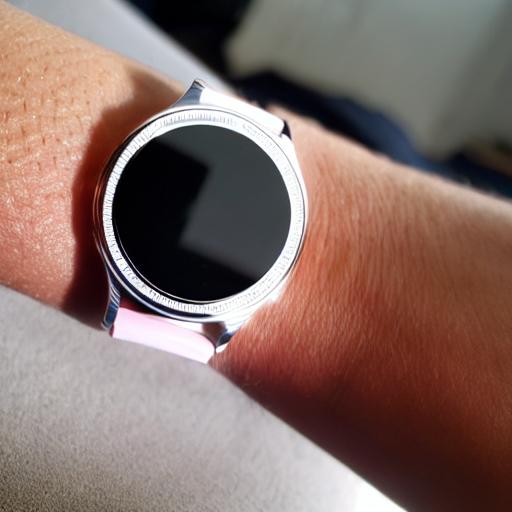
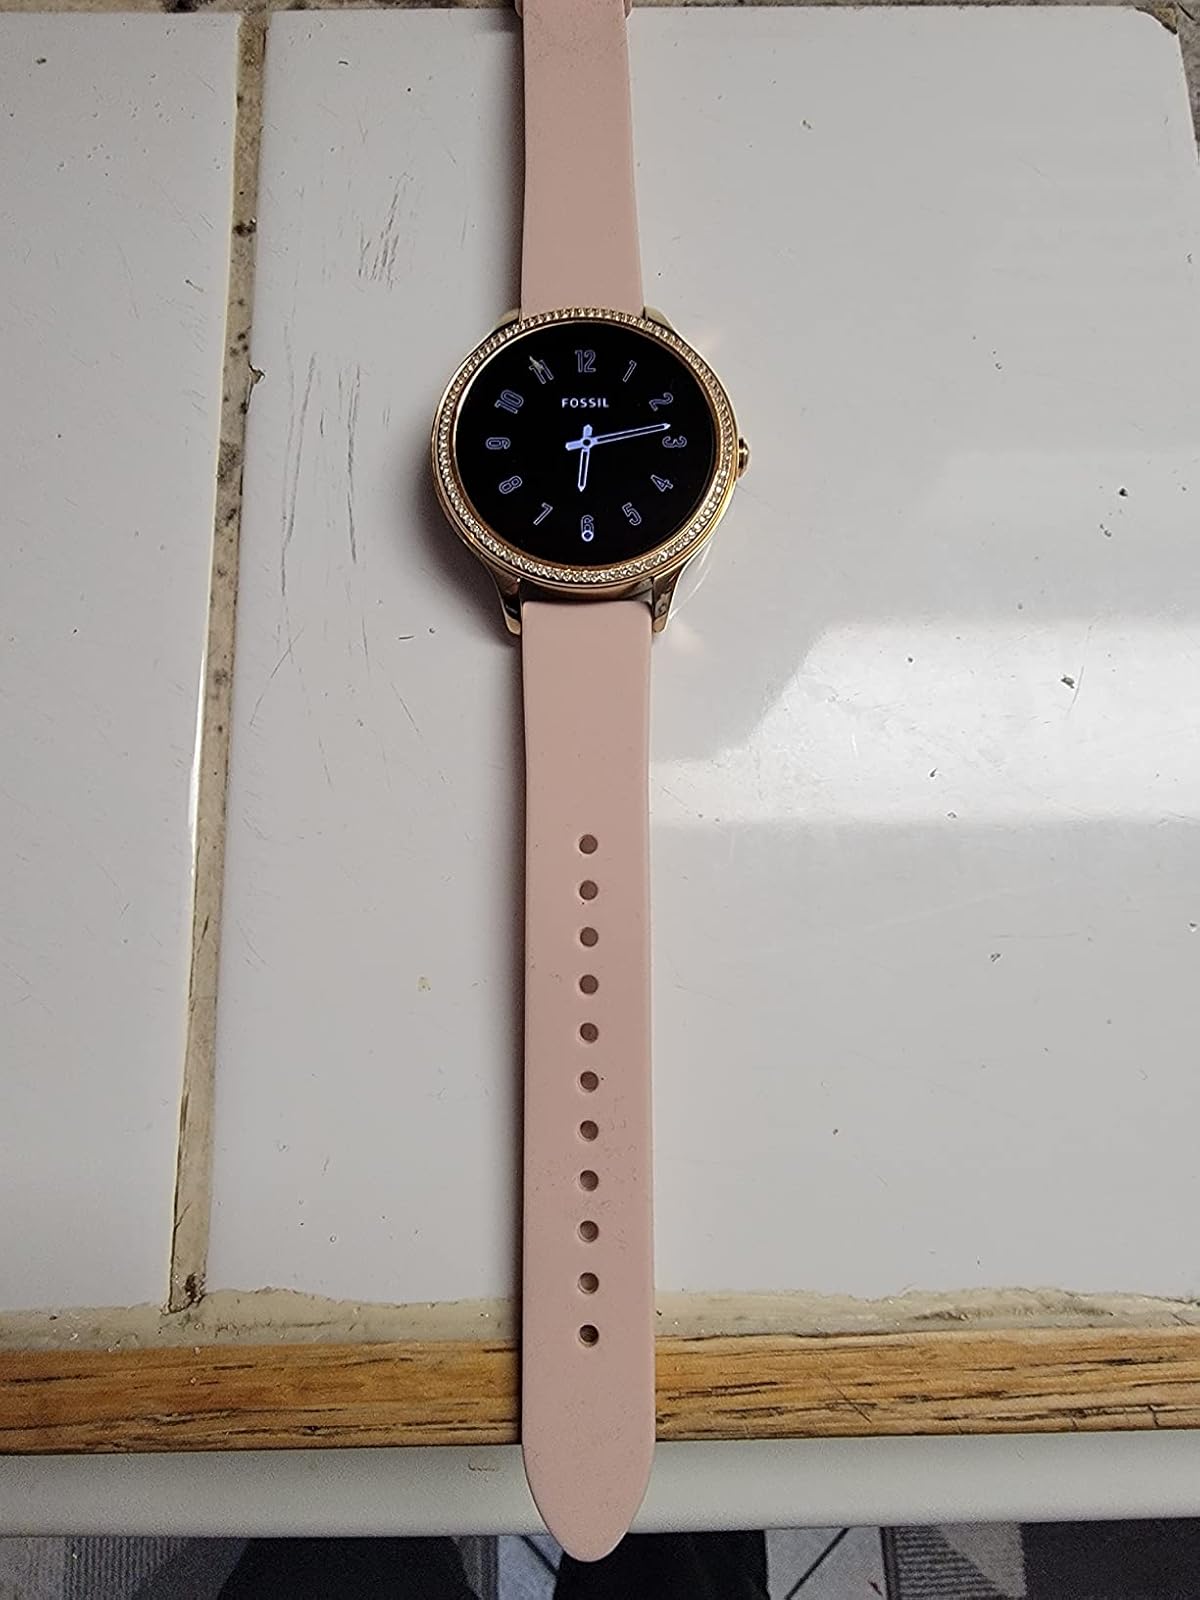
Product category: smartwatch
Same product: no